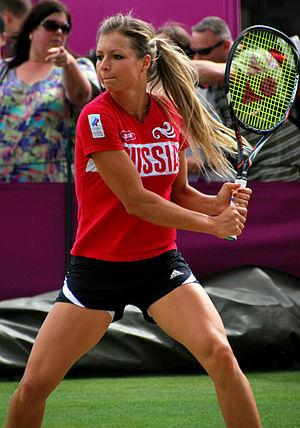
Maria Kirilenko, née le 25 janvier 1987 à Moscou, est une joueuse de tennis russe, professionnelle depuis le 7 octobre 2001.